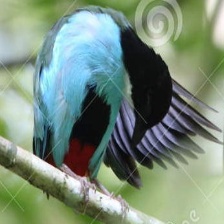
Species: AZURE BREASTED PITTA
Scientific name: PITTA STEERII